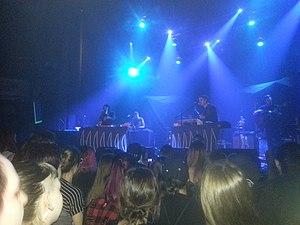
Ma photo de Polyenso, à Montréal (Québec, Canada), au théâtre Corona.